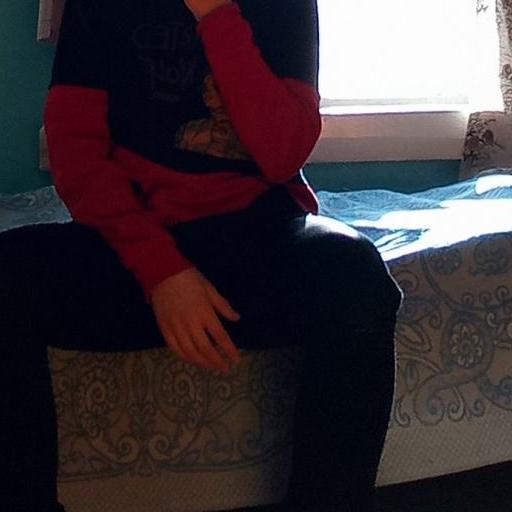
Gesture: no_gesture